Dry Sandford

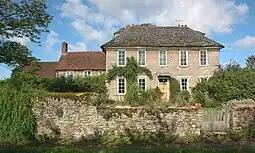
The east front of Church Farmhouse, added in 1718

Dry Sandford Pit is a nature reserve just south of the village managed by the Berks, Bucks and Oxon Wildlife Trust. The site is of geological importance for its exposure of Corallian beds, and is designated a Site of Special Scientific Interest.